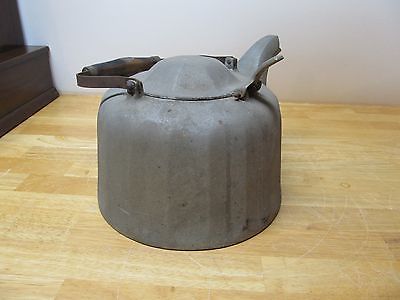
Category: kettle